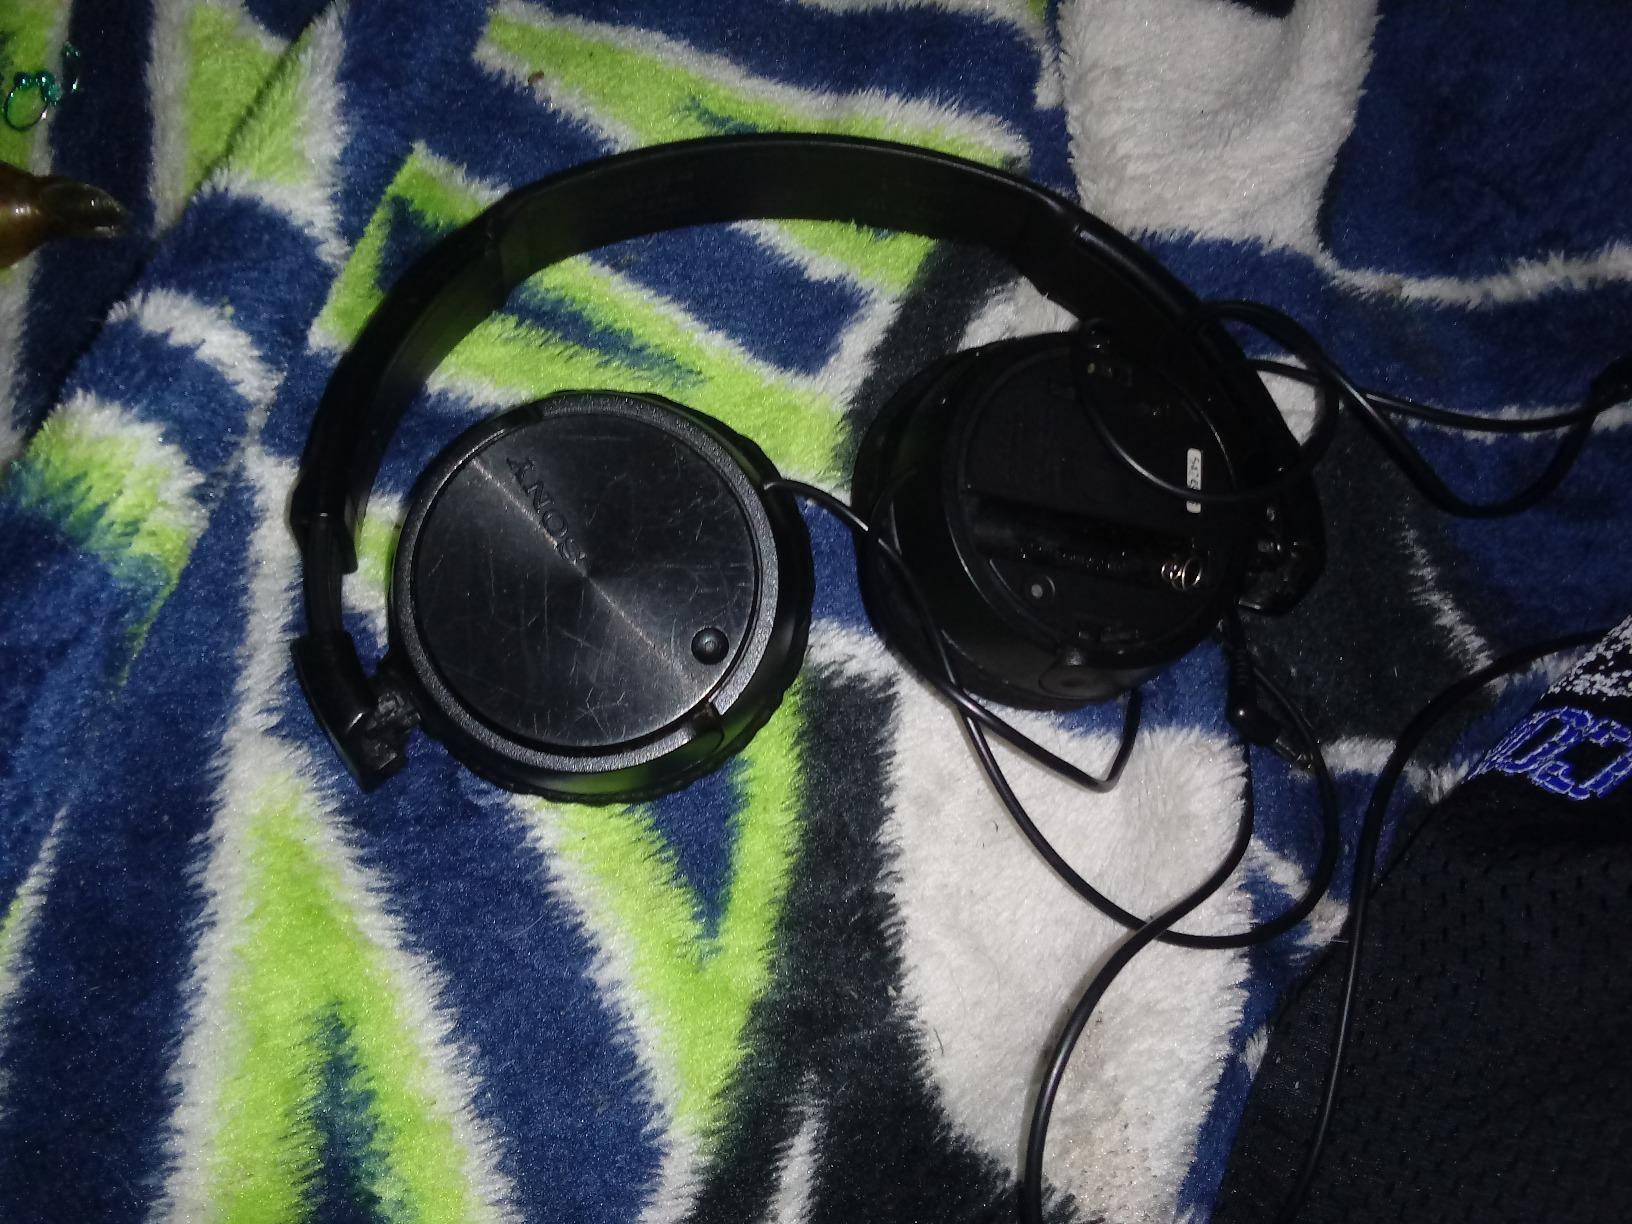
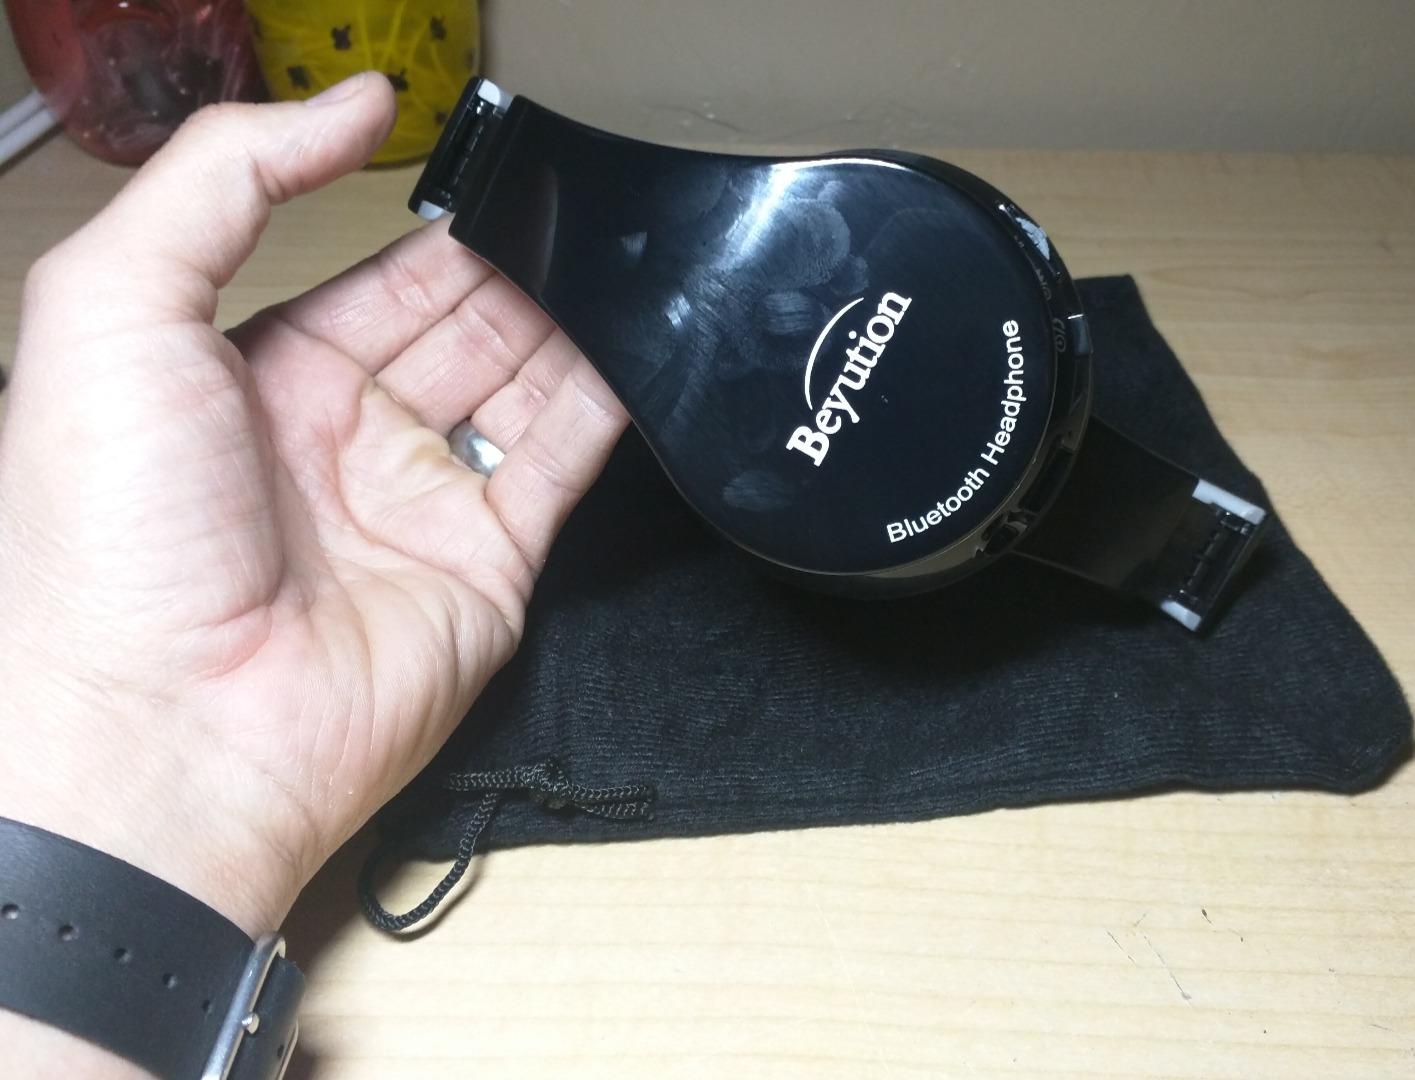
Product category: headphones
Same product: no